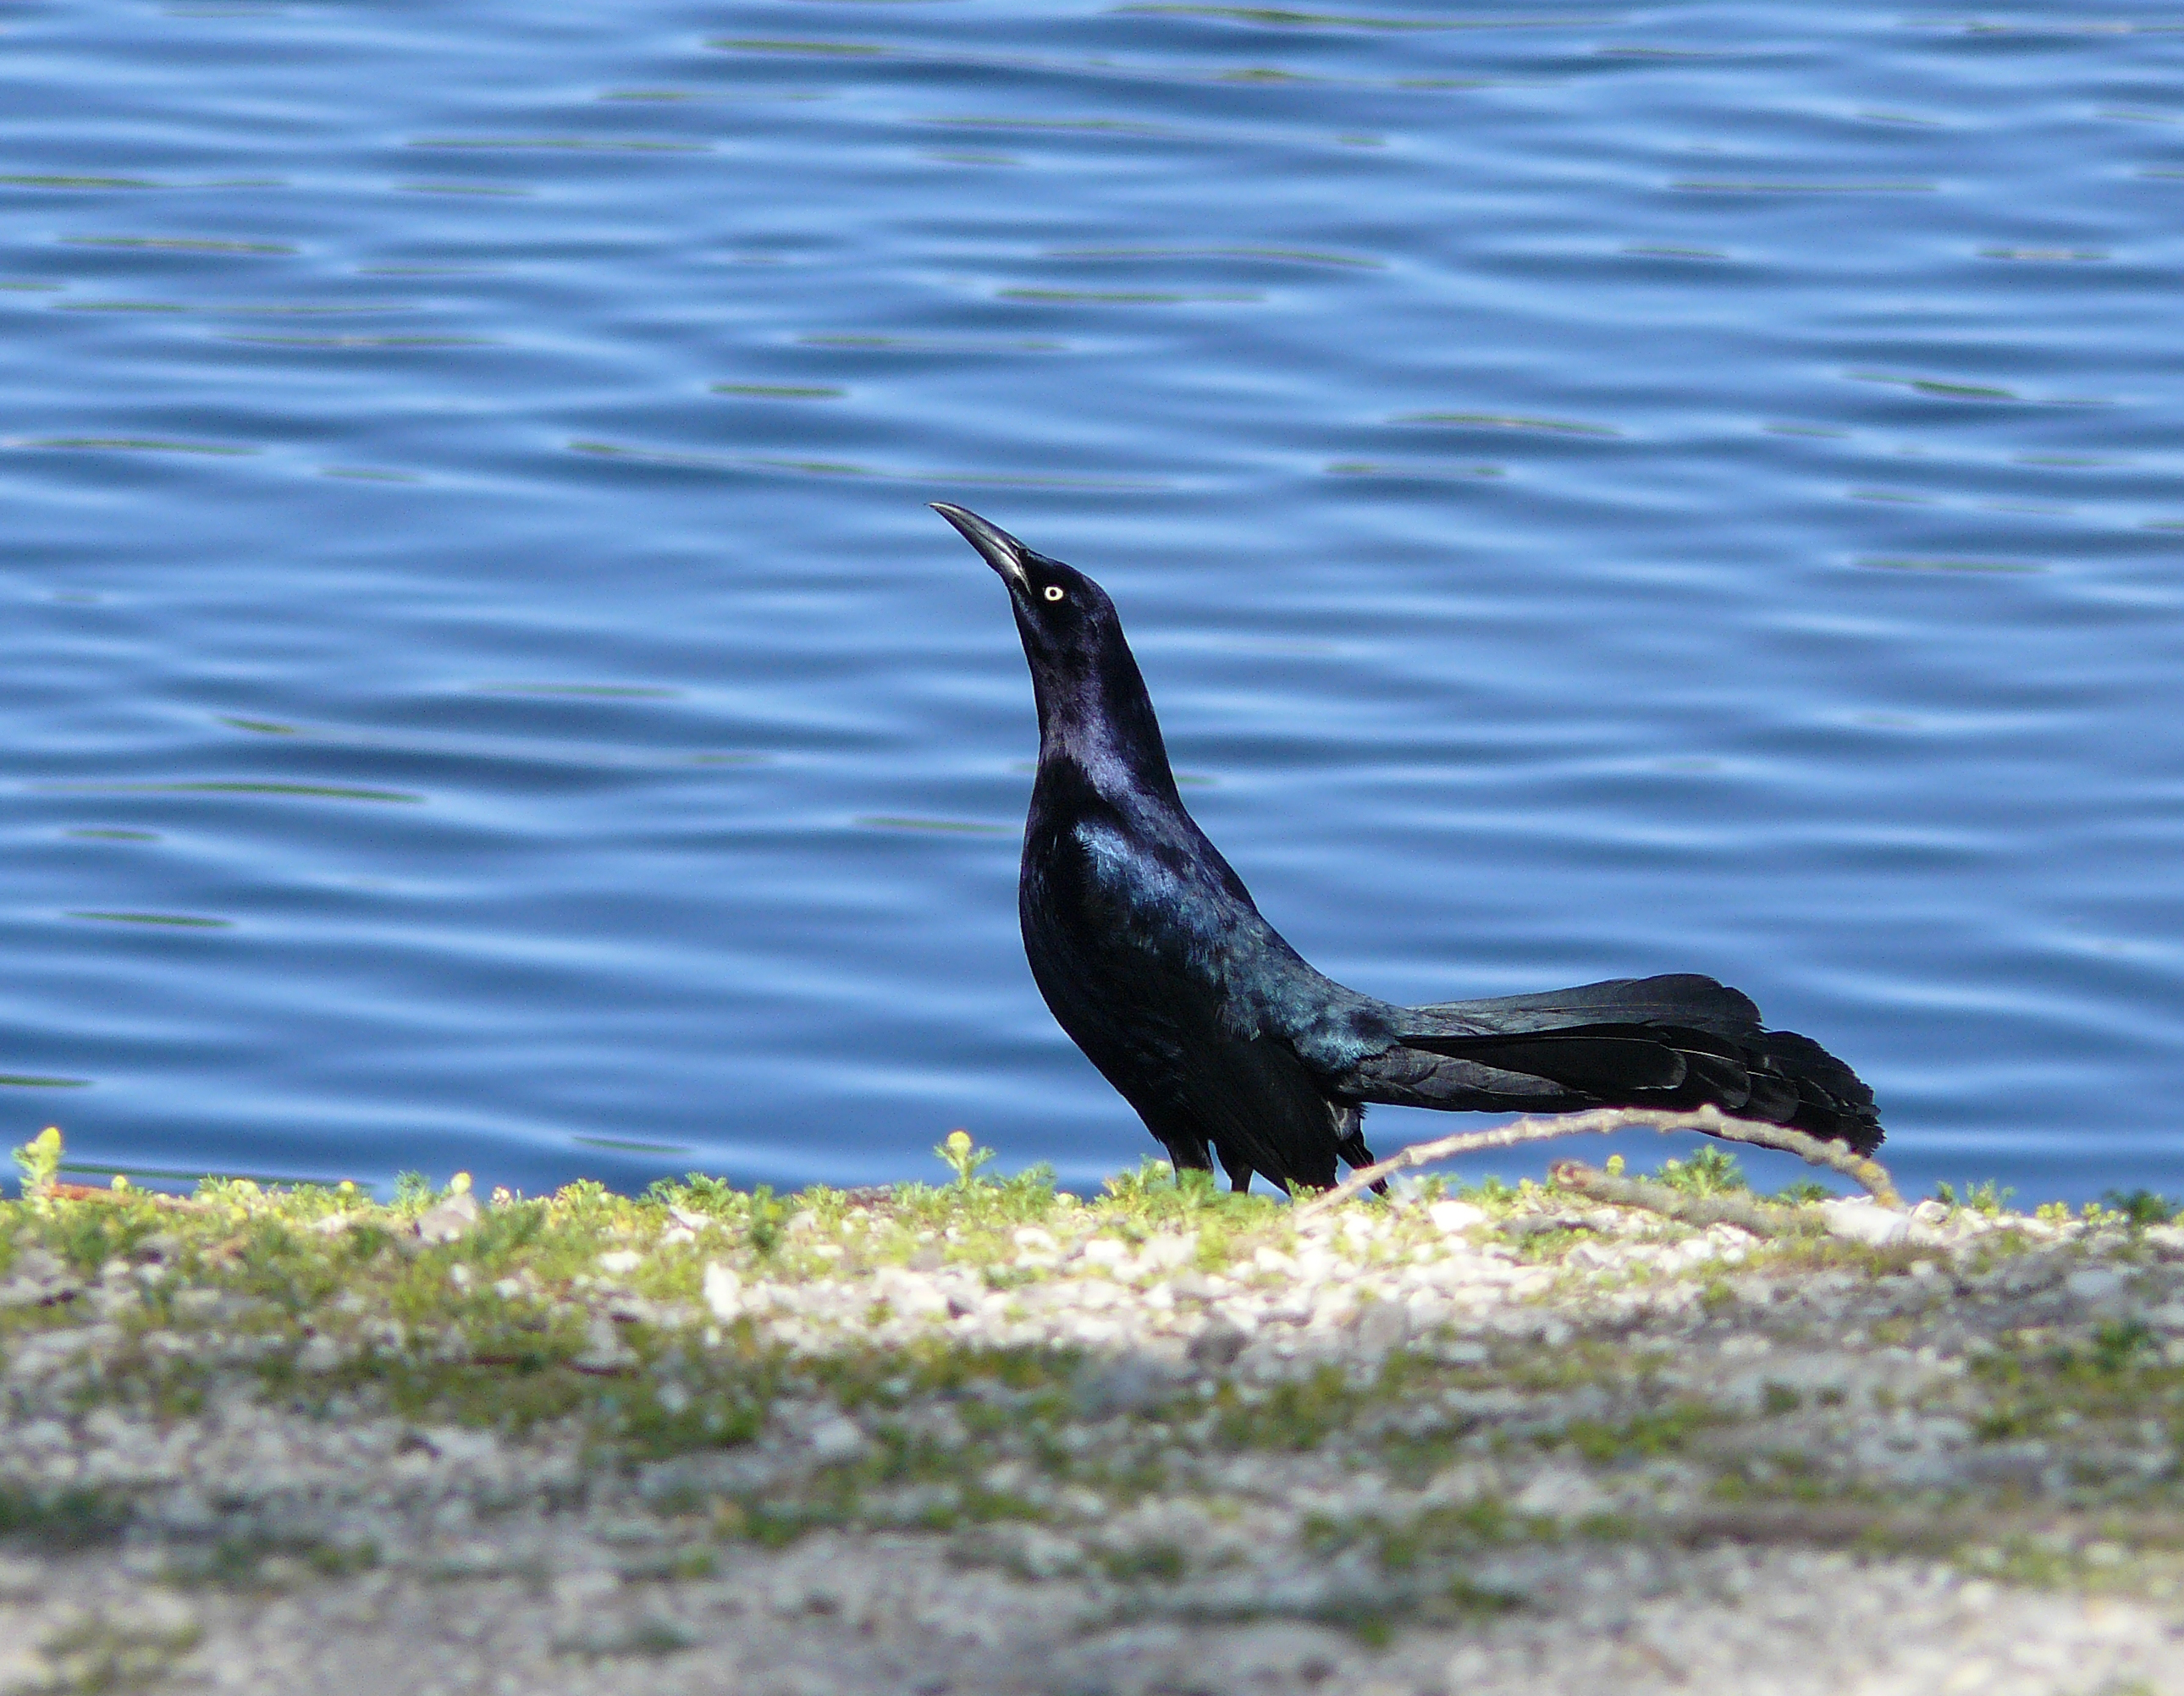
sea, bird, wing, wildlife, fauna, vertebrate, cormorant, atascadero, greattailedgrackle, atascaderolake, perching bird